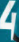
Number: 4